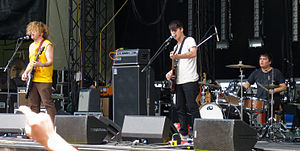
Wavves
Wavves, Sasquatch 2011
Wavves er et støj rock/surf-band fra USA.